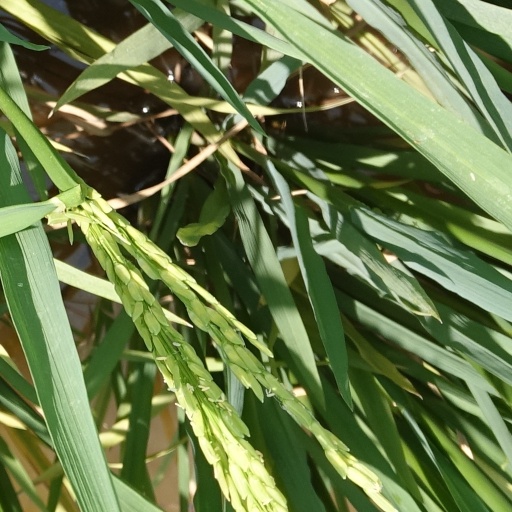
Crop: rice